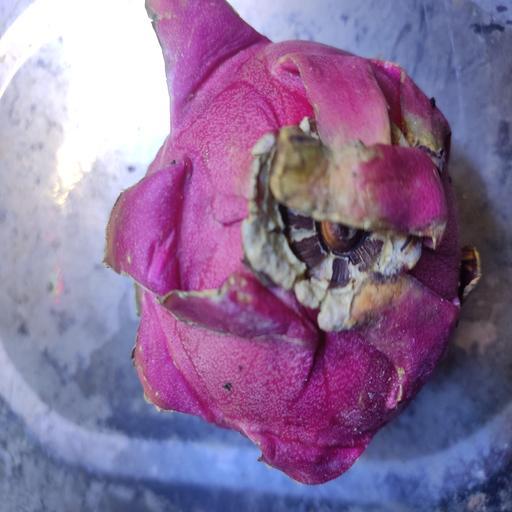
Crop type: Dragon